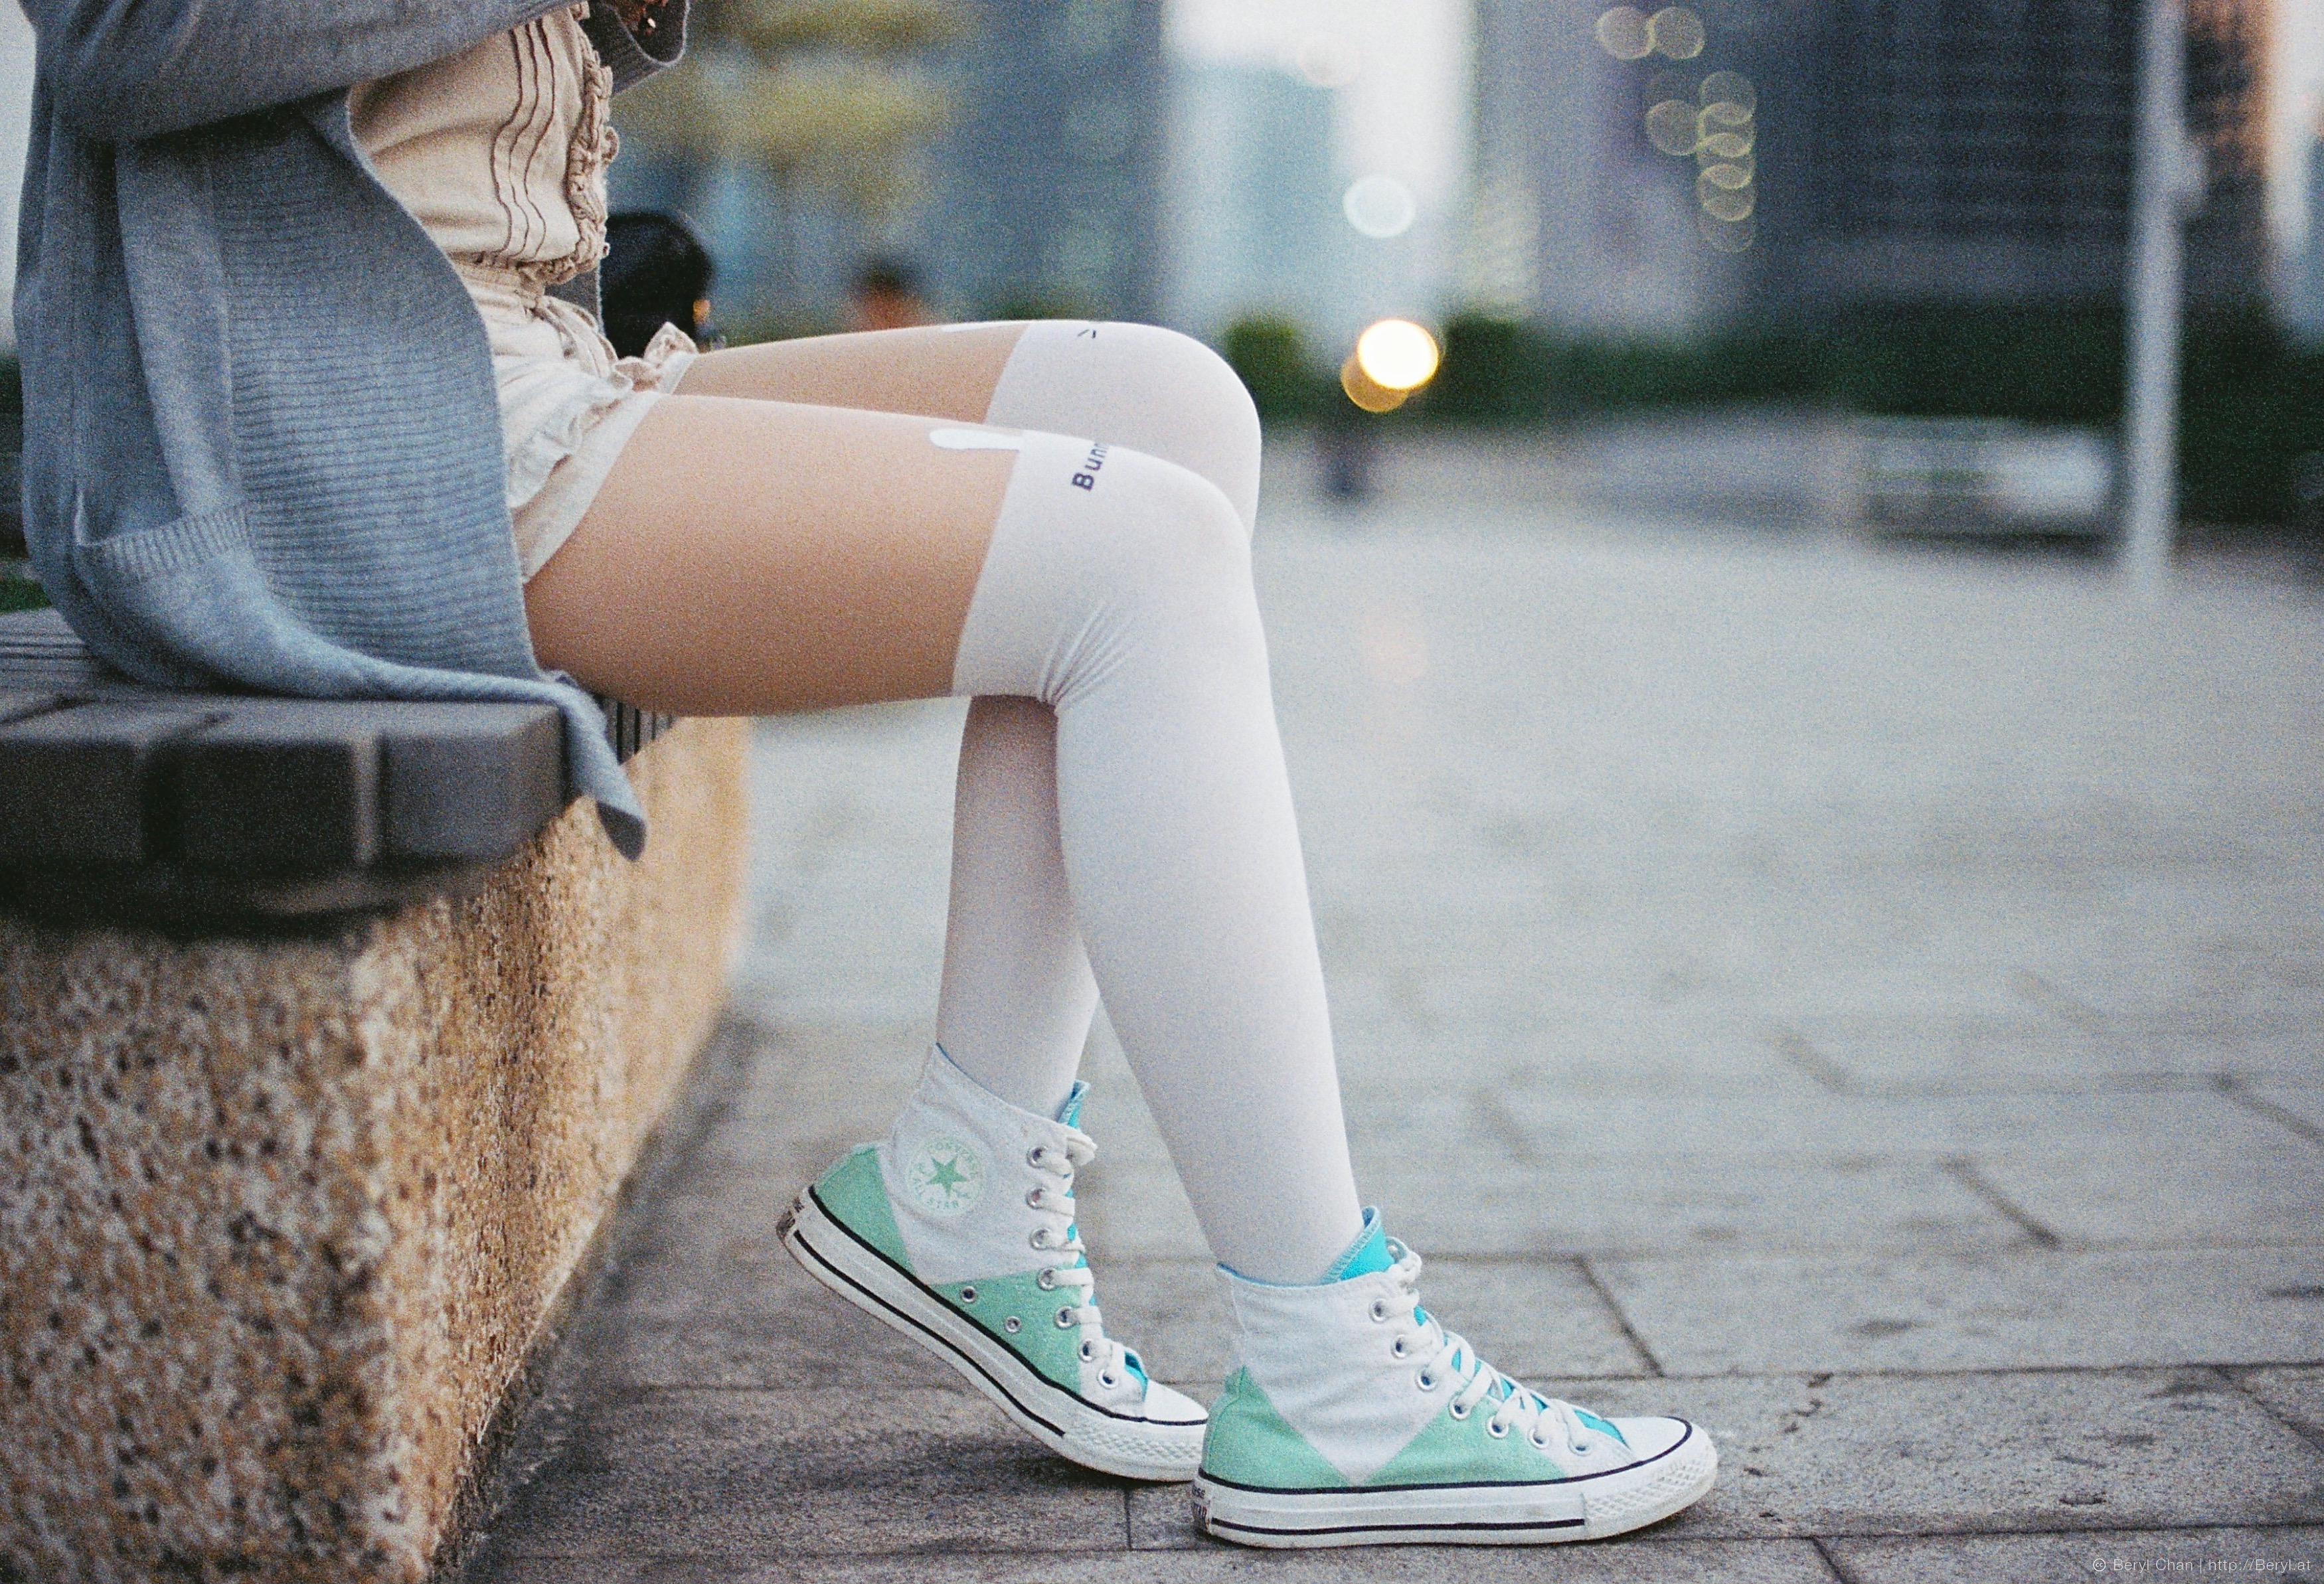
shoe, girl, white, cute, film, slr, fujifilm, leg, model, spring, color, sitting, clean, fashion, nikon, clothing, human body, 50mm, dress, legs, sneakers, converse, footwear, skirt, socks, tights, kneesocks, pantyhose, knee, longsocks, xtra800, outfit, clothes, kneehigh, whitetights, simple, pure, f3, superia, photo shoot, human positions